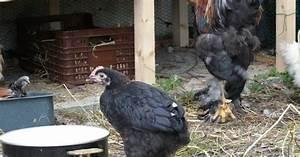
chicken